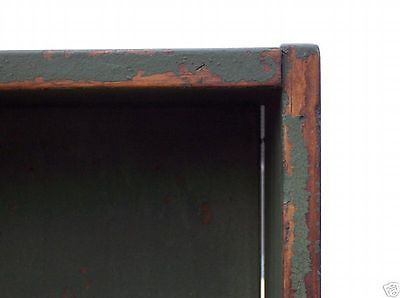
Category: cabinet